Gary Cahill

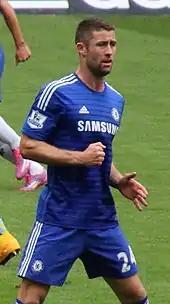
Cahill playing for Chelsea in 2014

Cahill made his season debut in José Mourinho's first match back as Chelsea manager, helping them keep a clean sheet in a 2–0 victory over newly promoted Hull City on 18 August 2013. Twelve days later, Cahill picked up his first yellow card of the season as Chelsea fell to Bayern Munich on penalty kicks after the teams played out a 2–2 draw in the 2013 UEFA Super Cup, held at the Eden Arena in Prague.